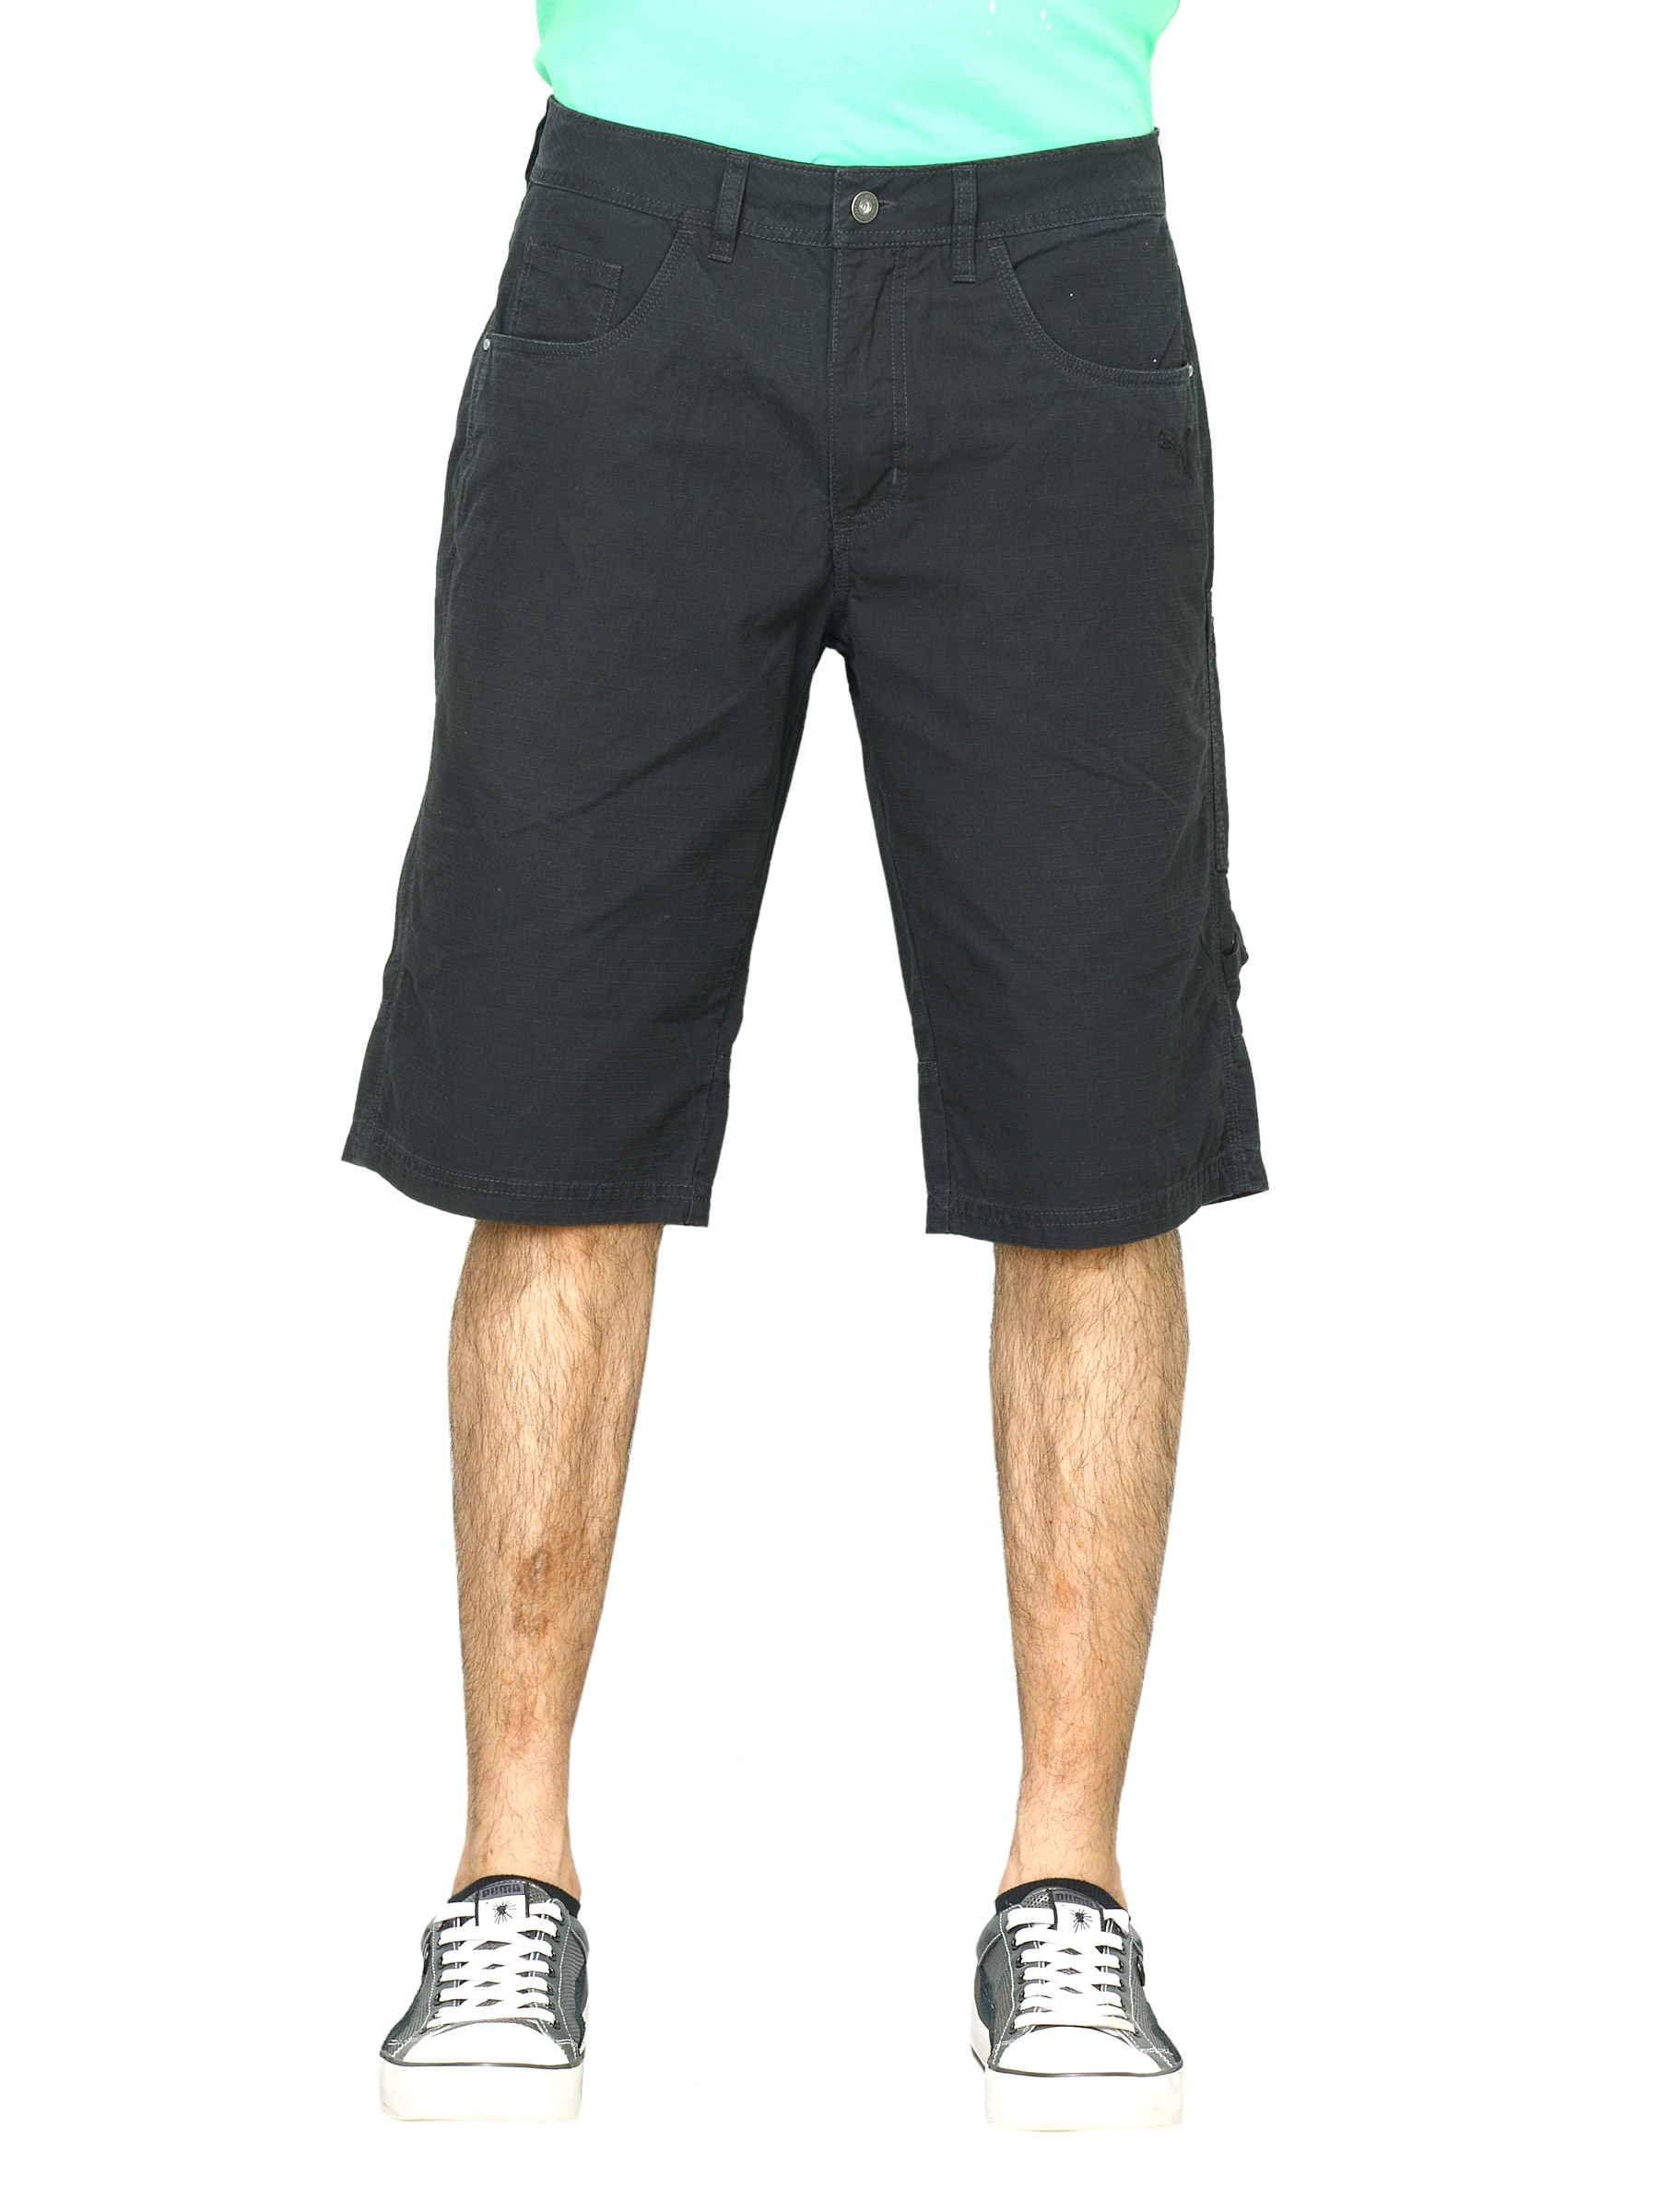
Puma Men Bermudas Black Shorts
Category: Apparel / Bottomwear / Shorts
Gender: Men
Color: Black
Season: Fall 2011
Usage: Casual